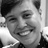
Emotion: happy